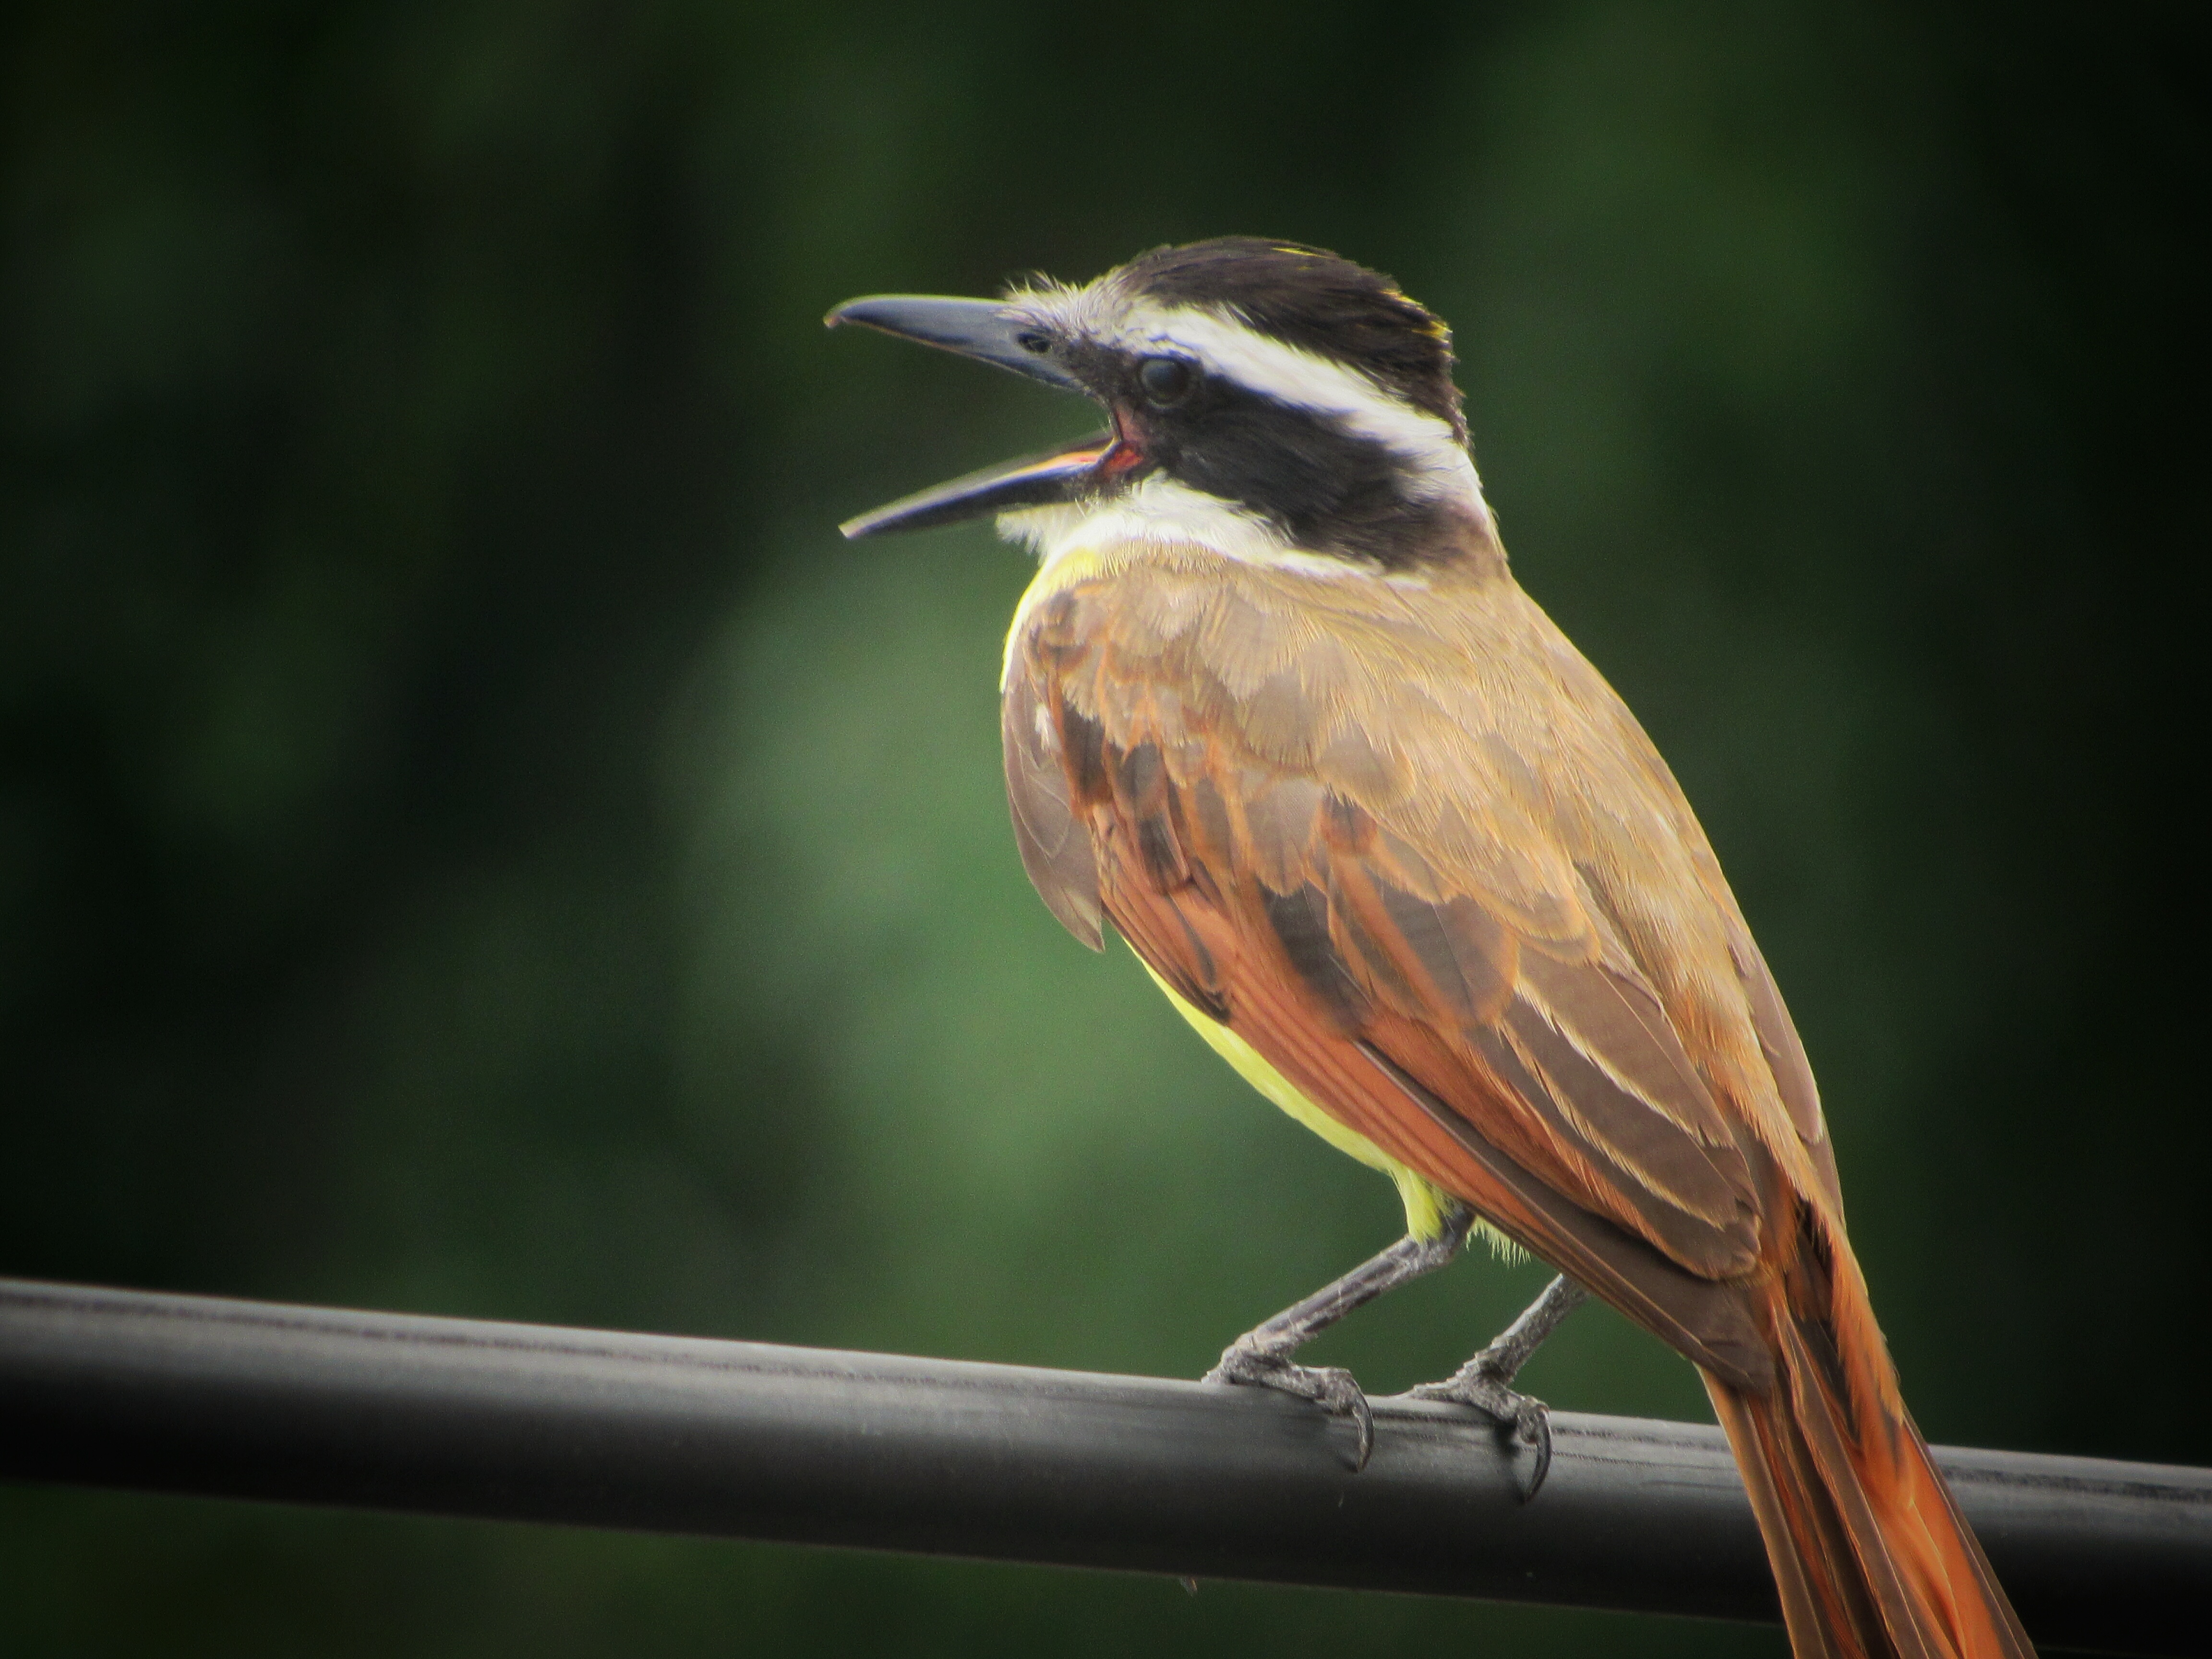
nature, bird, wing, wildlife, beak, fauna, vertebrate, old world flycatcher, perching bird